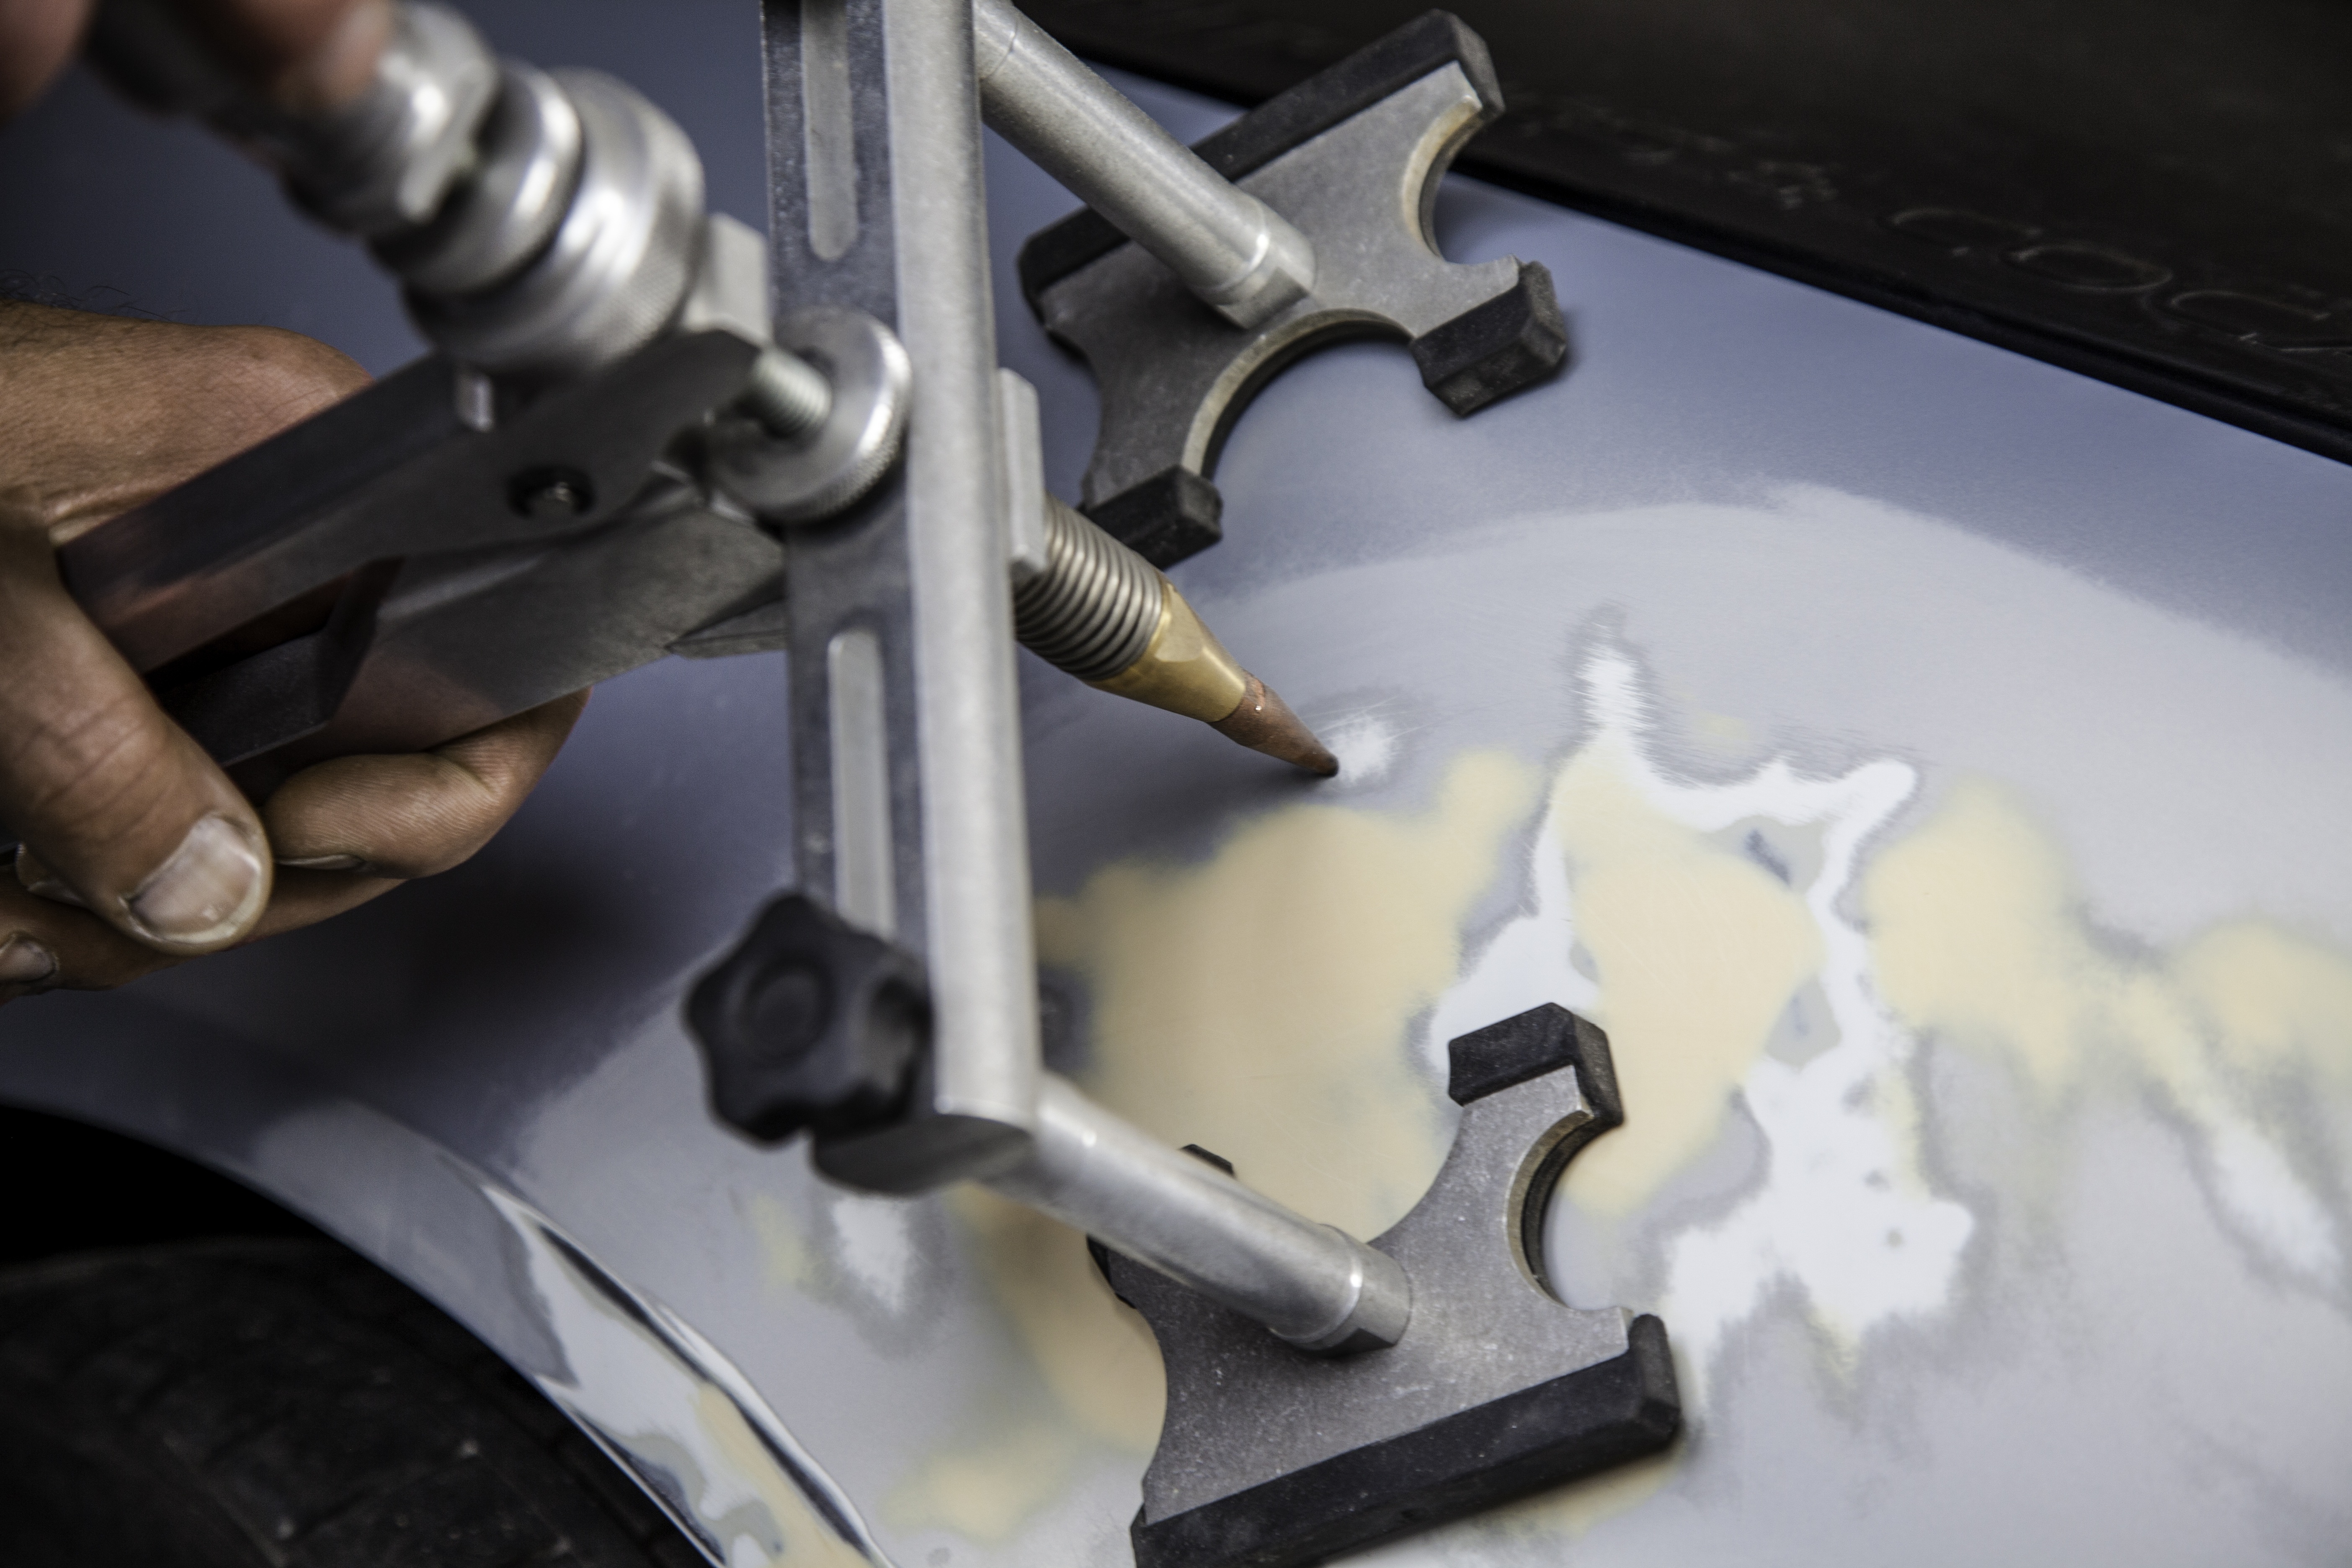
wheel, workshop, vehicle, broken, auto, help, accident, body, damage, mechanic, auto accident, firearm, total damage, auto repair, auto mechanic, traffic accident, vehicle accident, automotive exterior, body work, sheet metal repair, court bench